Chester Wilson Emmons

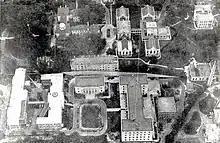
National Institutes of Health 1936

After completing his Ph.D. he took up a post at the School of Tropical Medicine in Puerto Rico, where he would continue research on fungi that cause disease in humans. In Puerto Rico, he confirmed Frederick T. Lord's conclusions of 1910, that "Actinomyces bovis" is present in the mouths of healthy people.